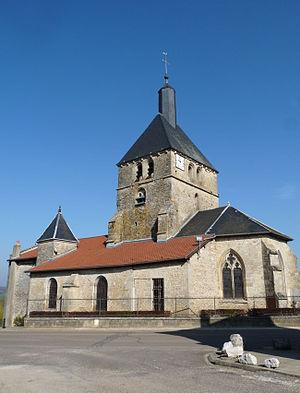
Eglise de Dommartin-le-Franc (Haute-Marne).